Tom Arnold (actor)

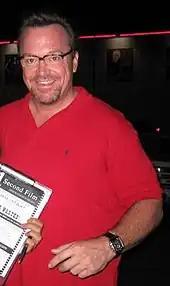
Arnold in 2004 producing"The 1 Second Film"

Arnold met comedian Roseanne Barr when she saw his act in 1983. Their relationship was complicated by his alcoholism and drug addiction, but eventually he became sober. The two married in 1990 and divorced in 1994. In an April 2009 interview on "Anytime with Bob Kushell", Arnold discussed why when he divorced Barr, he did not take any alimony. During the next ten years, Arnold married two subsequent times. Both marriages ended in divorce. In August 2008, Arnold broke his scapula in a motorcycle accident on the Pacific Coast Highway.